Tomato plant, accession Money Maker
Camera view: tilt-top (135 deg); turntable rotation: 0 degrees
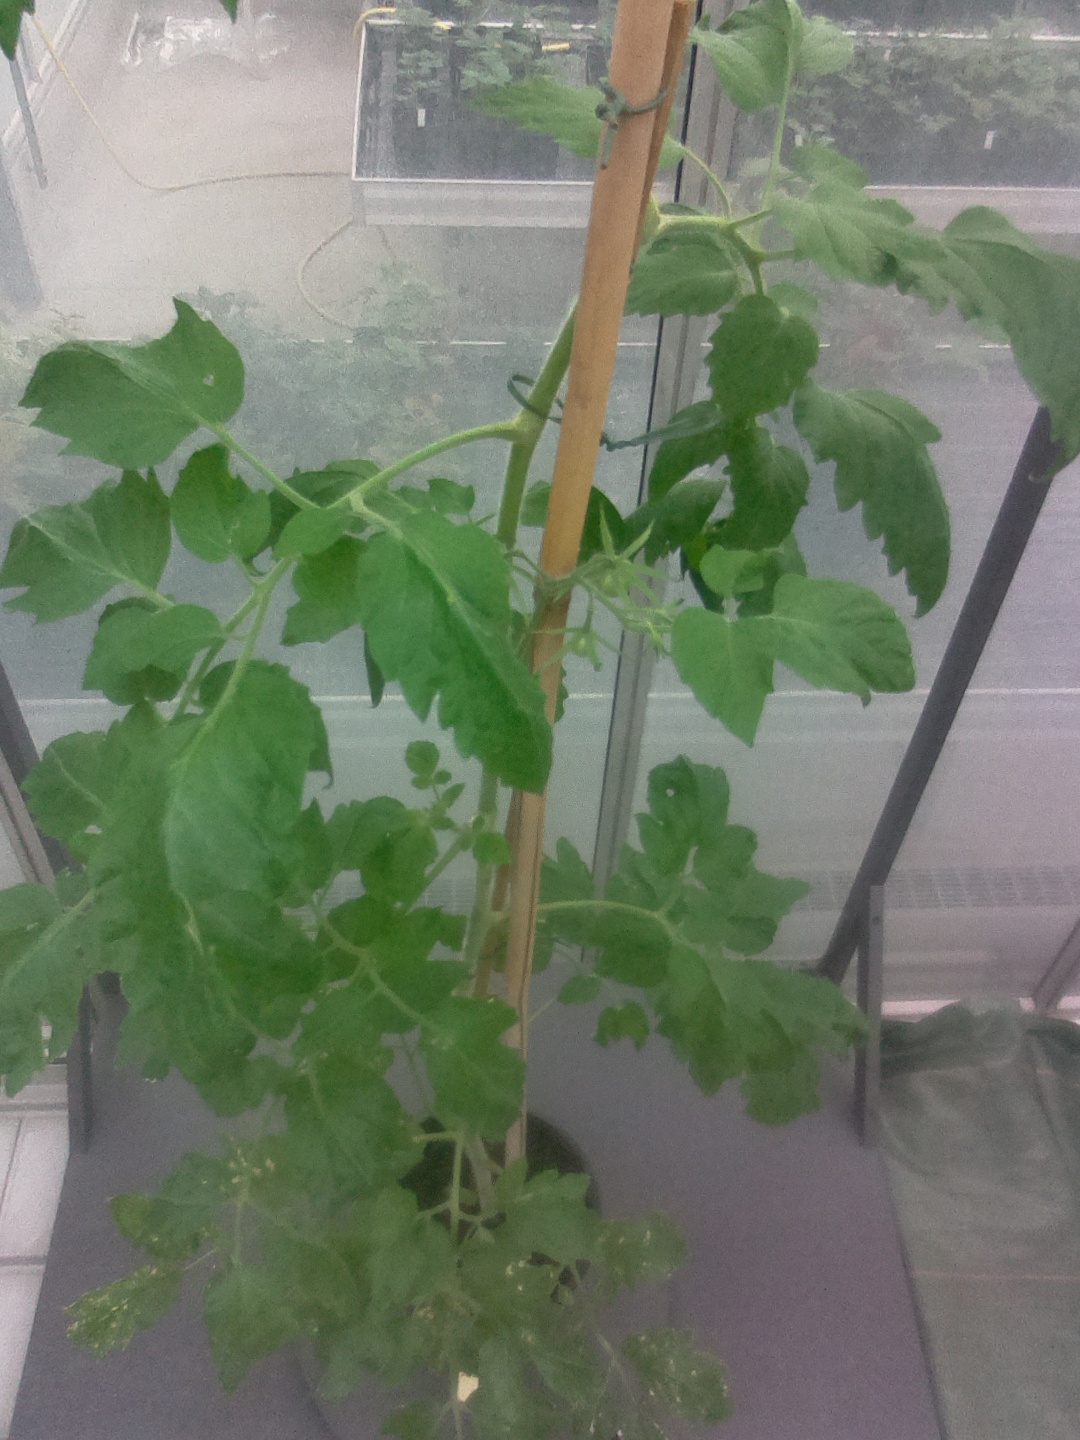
BBCH growth stage 71: 10%-20% of final fruit size